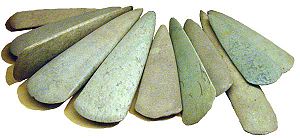
Jernalder / Se også
Jernalderen i Danmark regnes i dag som tidsrummet mellem ca. år 500 f.Kr. til år 850 e.Kr. Perioden før jernalderen benævnes bronzealderen, og jernalderen bliver efterfulgt af vikingetiden og tidlig middelalder.